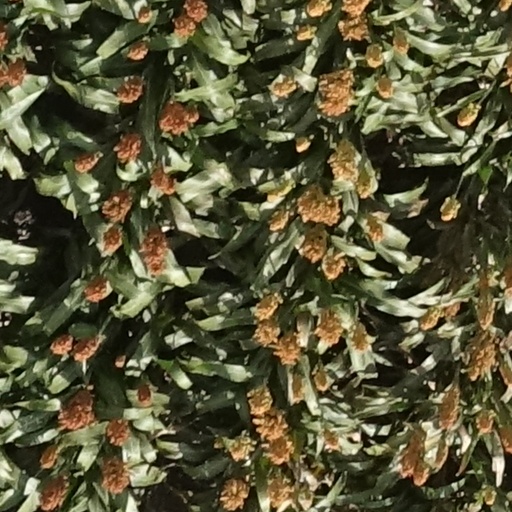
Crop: sorghum